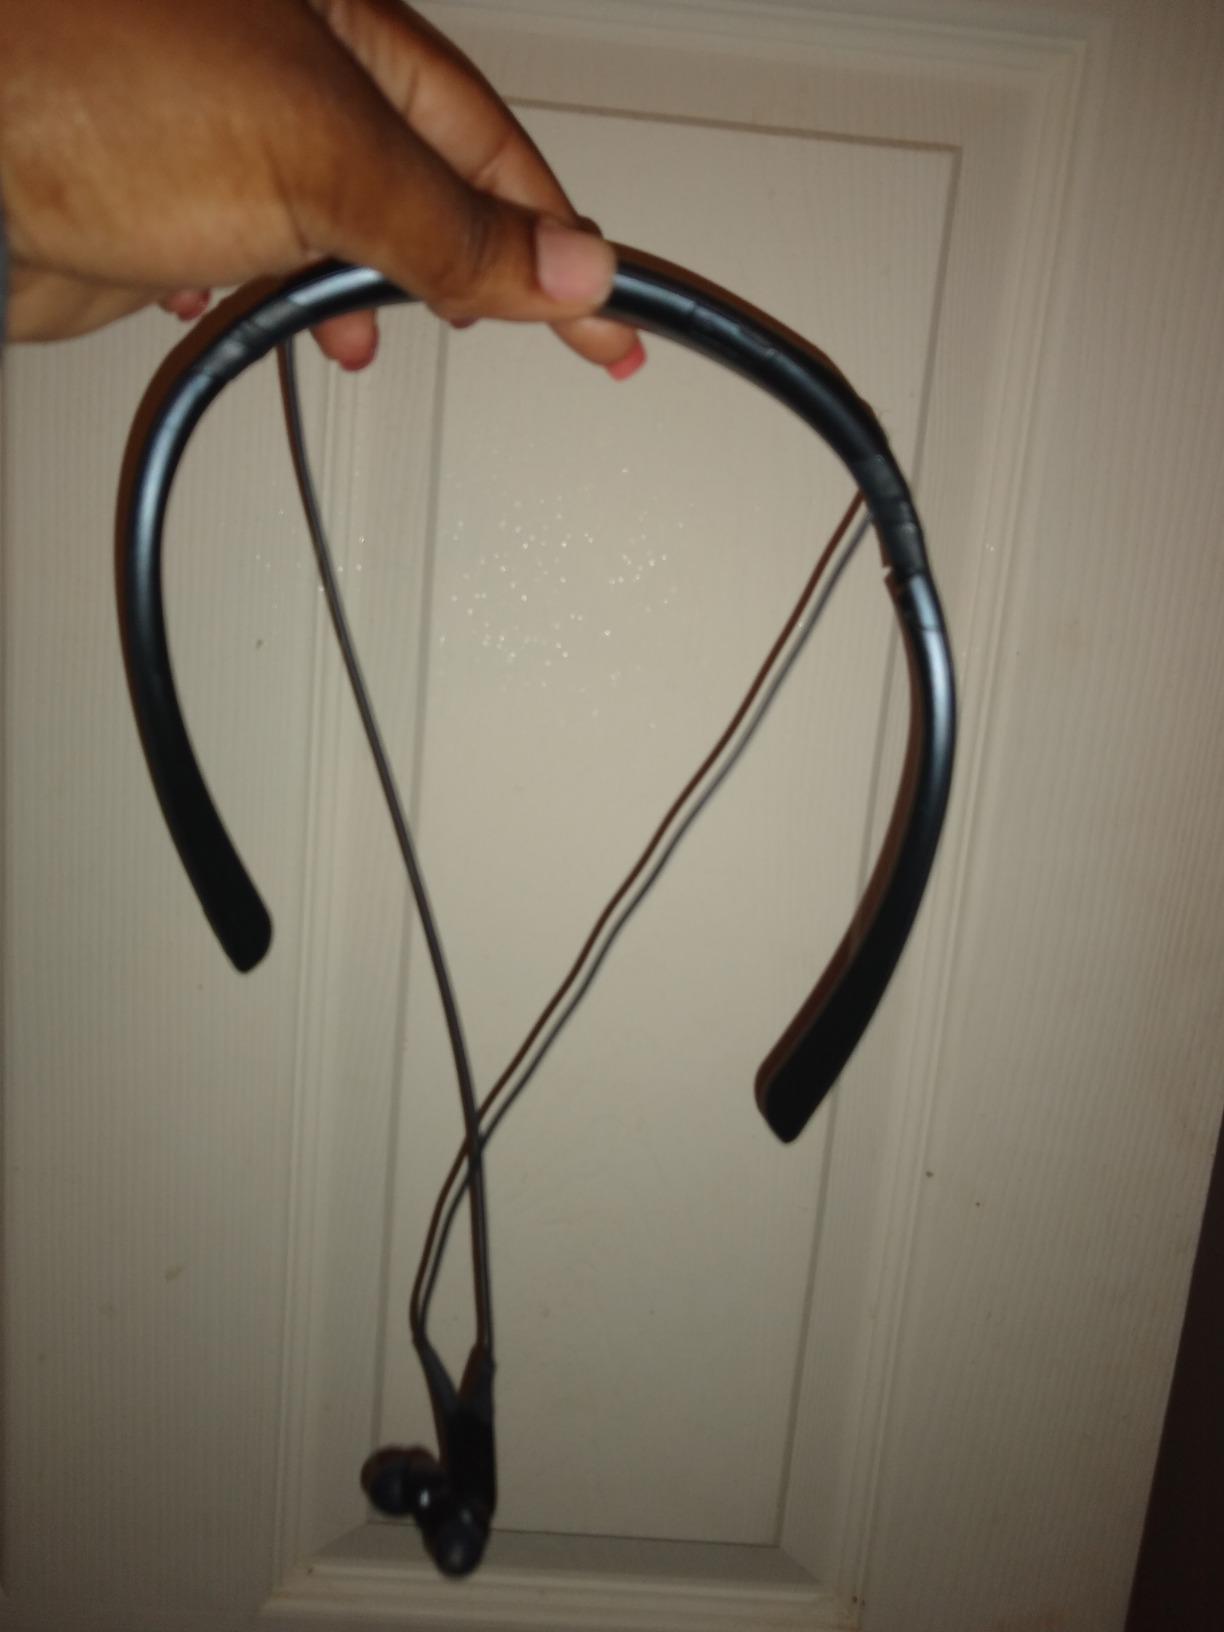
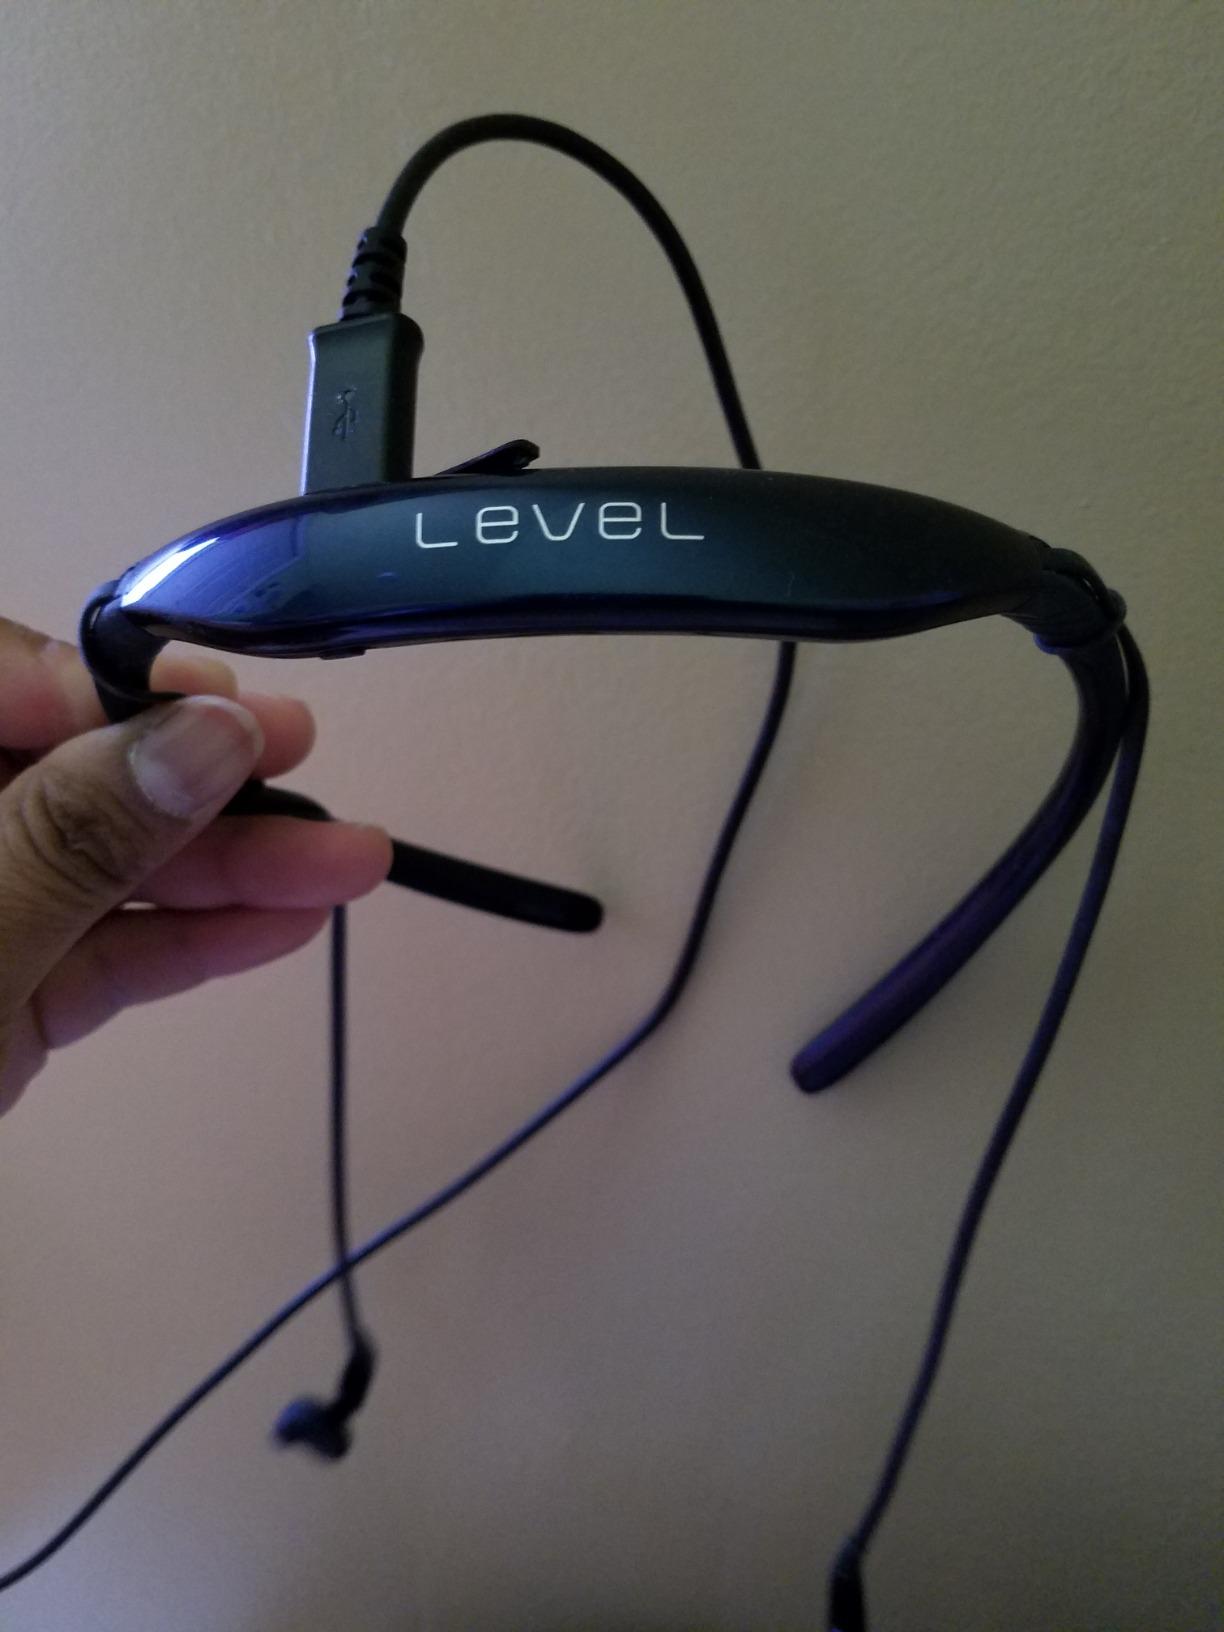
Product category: headphones
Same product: no